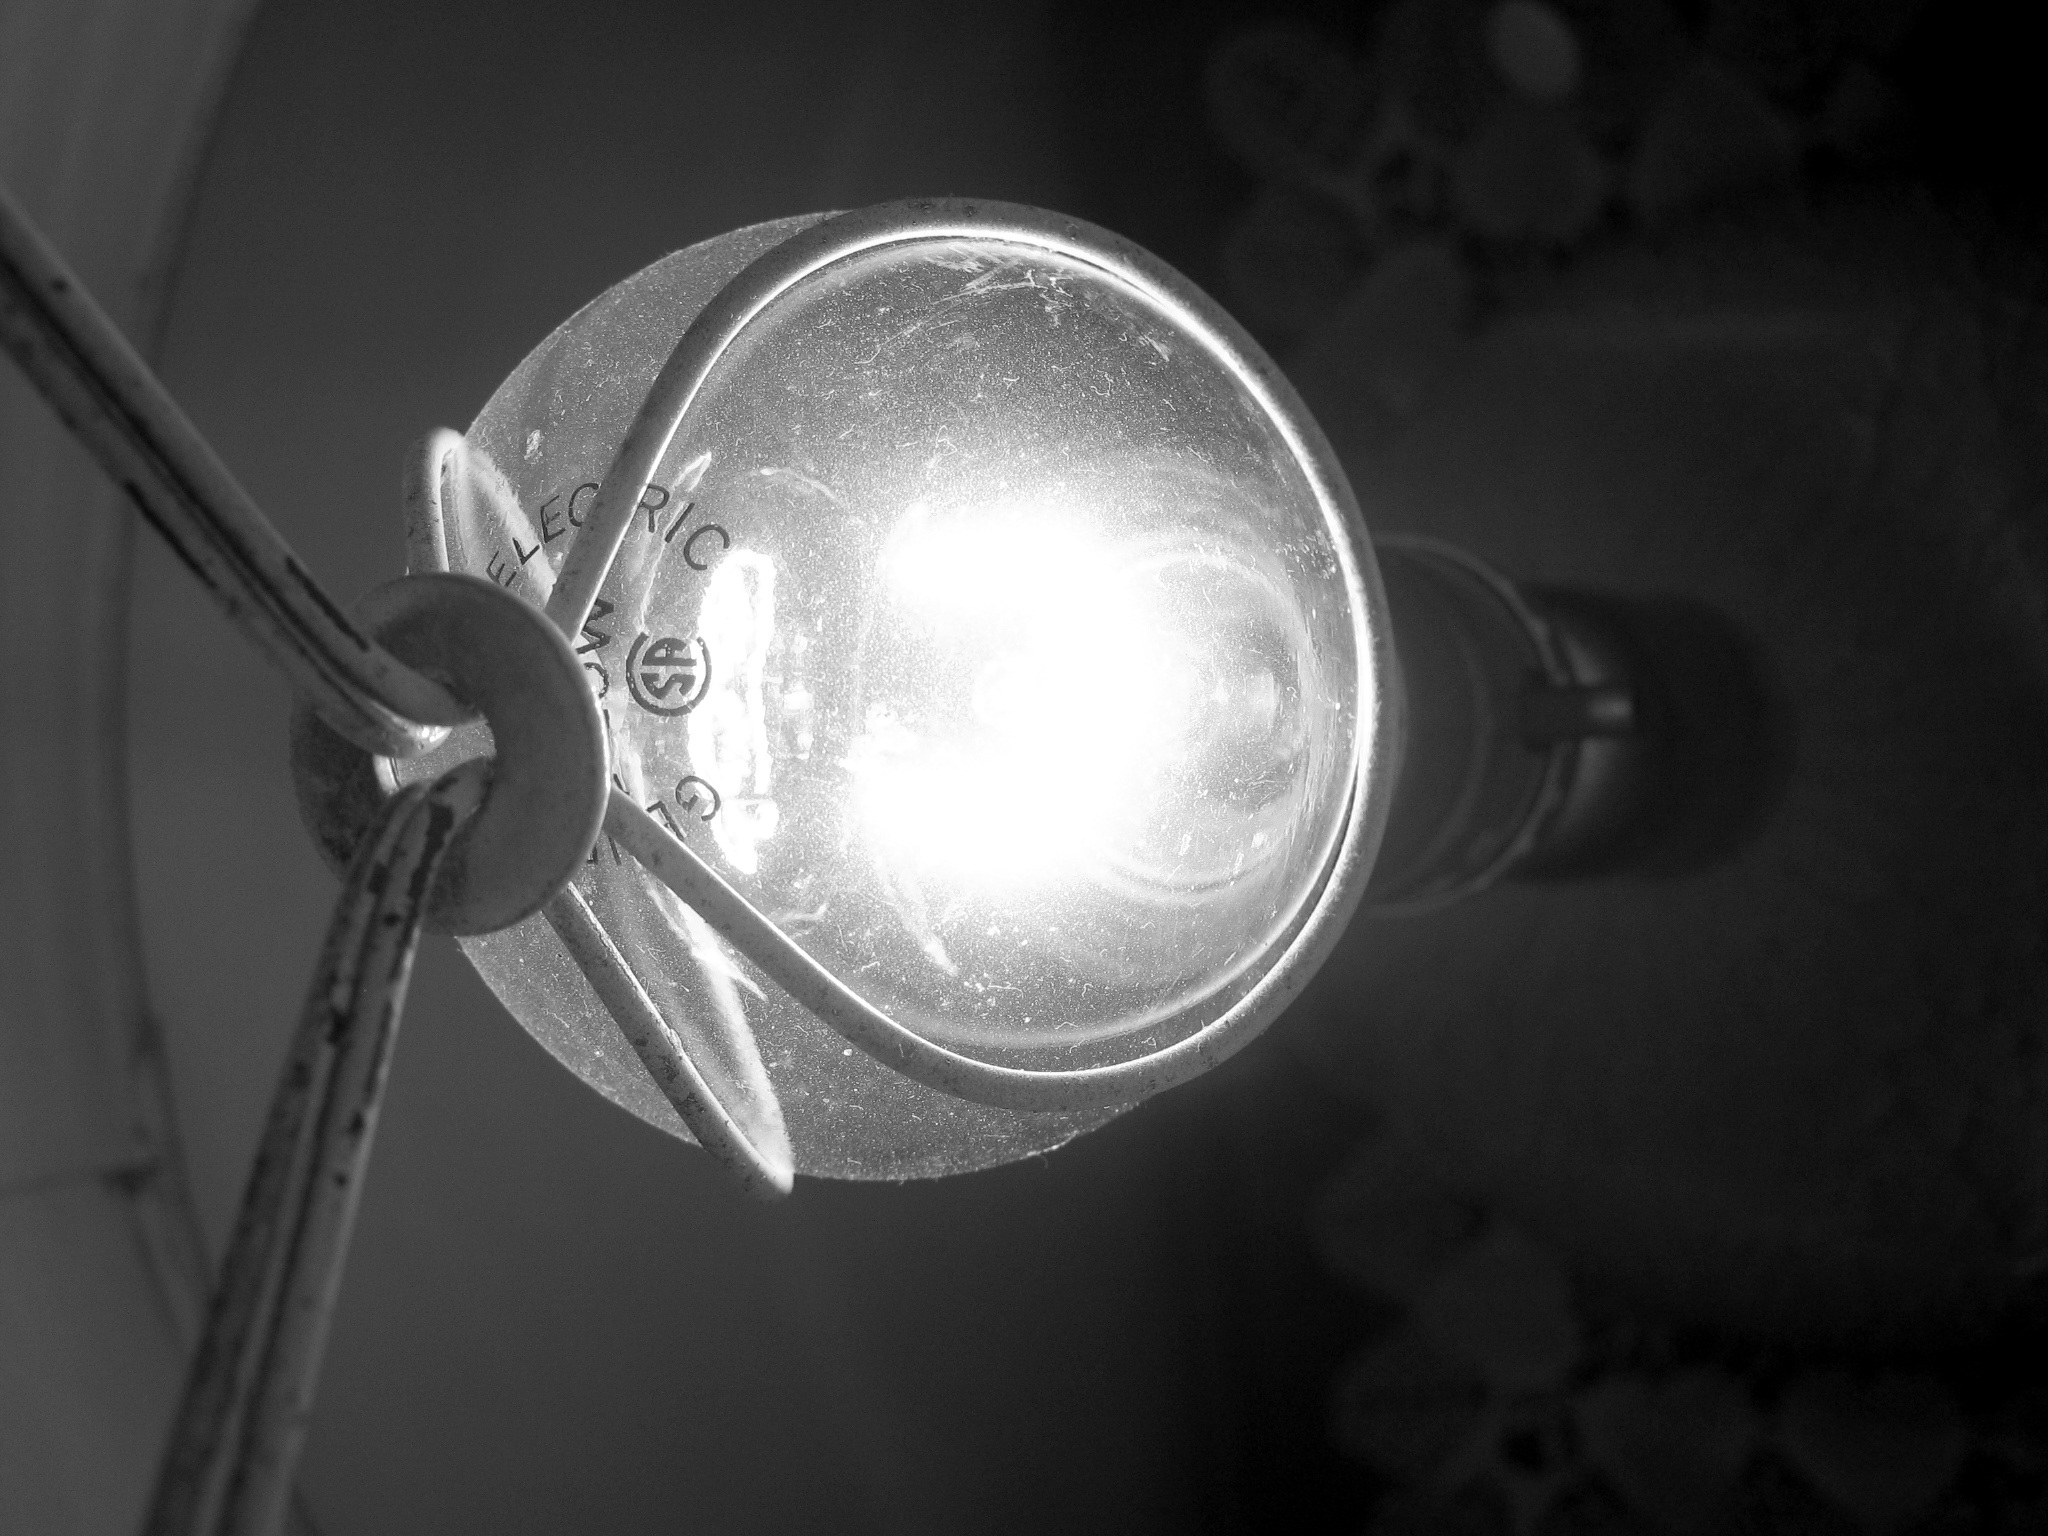
light, black and white, white, photography, macro, darkness, lamp, black, monochrome, lighting, circle, close up, light fixture, shape, macro photography, monochrome photography, incandescent light bulb